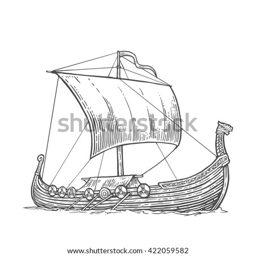
drakkar floating on the sea waves .